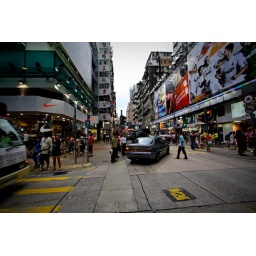
Mong Kok St in Hong Kong also known as &amp;quot;Sneaker Street.&amp;quot; It is a street with shoe stores after shoe stores